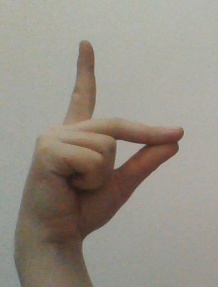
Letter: ta